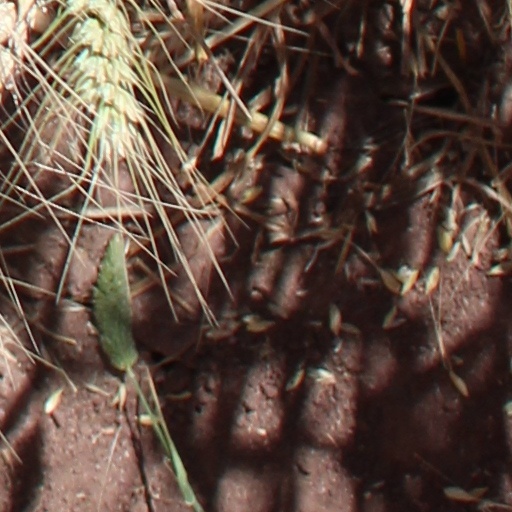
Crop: wheat